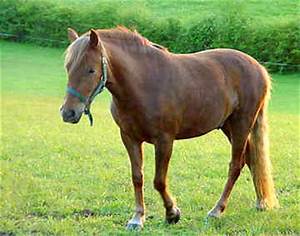
Label: cavallo